Cannon operation

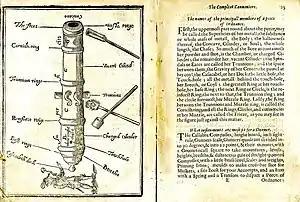
The parts of a cannon, described in John Roberts, "The Compleat Cannoniere", London, 1652.

While "coal and sulfur" had been recognised as the best weapon for naval warfare as early as 1260, cannon saw their first real naval use in large numbers during the Renaissance. The French "culverin", adapted for naval use by the English in the late 16th century, was of relatively long barrel and light construction, and fired solid round shot projectiles at long ranges along a flat trajectory. The Tudor carrack the "Mary Rose" was equipped with 78 guns (91 after an upgrade in the 1530s), and was one of the first ships to have the theoretic ability to fire a full cannon broadside.